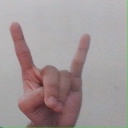
अक्षर: श